Jim Nantz

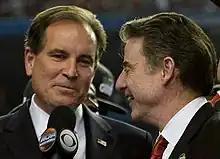
Nantz interviewing Rick Pitino following the 2013 NCAA Division I men's basketball championship game.

Nantz's first book, "Always By My Side – A Father's Grace and a Sports Journey Unlike Any Other", was released in May 2008. Nantz tells personal stories from football, basketball, and golf, and how he has met people along the way who remind him of the virtues his father instilled in him. The foreword in the book was written by his friend and frequent golf partner, former President George H. W. Bush. Nantz's father, Jim Nantz Jr., died in 2008 after being diagnosed with Alzheimer's disease; he was treated at Houston Methodist Hospital in Houston, Texas. In January 2011, Nantz and Houston Methodist Hospital launched the Nantz National Alzheimer Center. The mission of the center is to improve care and treatment for patients with Alzheimer's disease through the advancement of research and the investigation of its causes, including the role of concussions and other past neurological trauma.